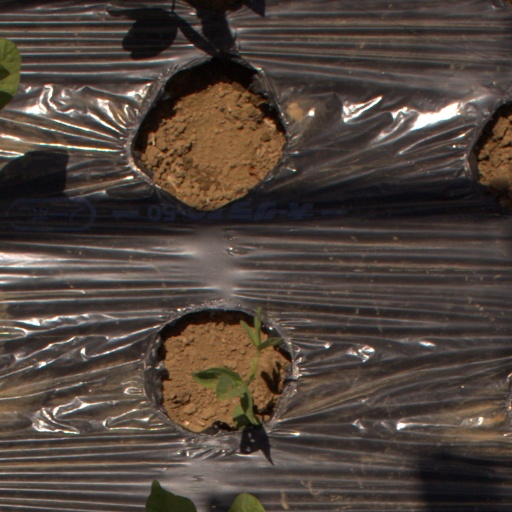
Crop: Jerusalem artichoke